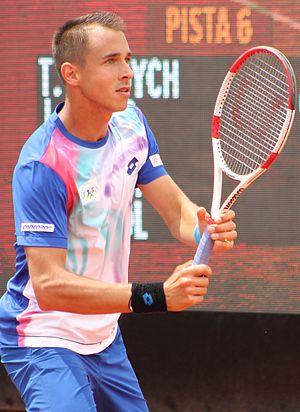
Lukáš Rosol, né le 24 juillet 1985 à Brno, est un joueur de tennis tchèque, professionnel depuis 2004.